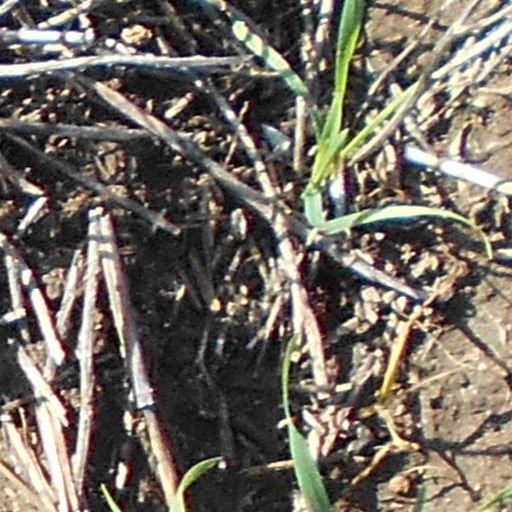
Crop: wheat